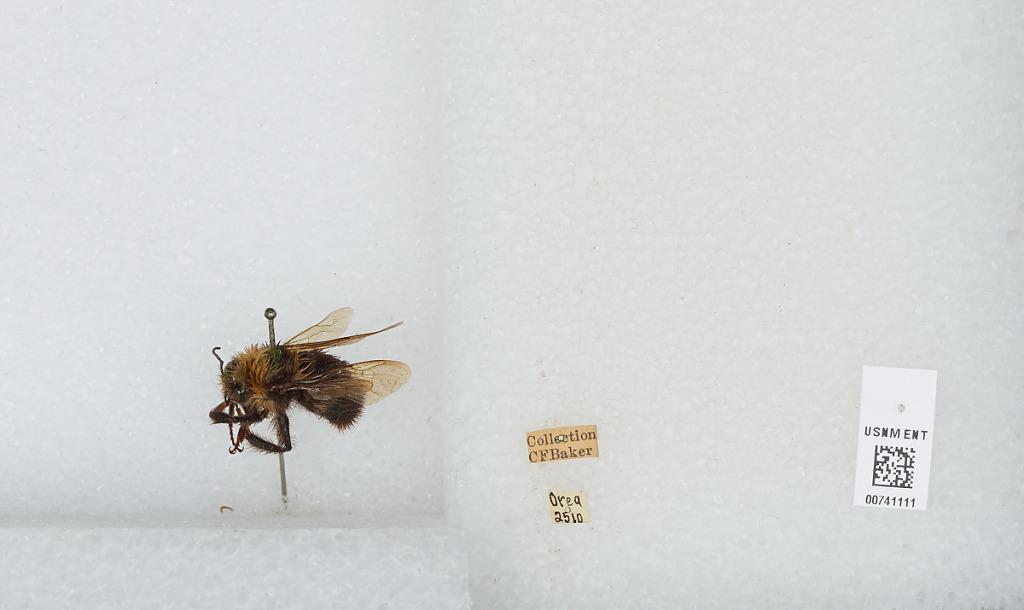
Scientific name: Bombus (Bombus) occidentalis Greene
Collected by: C. Baker
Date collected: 1910-5-2
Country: United States
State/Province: Oregon